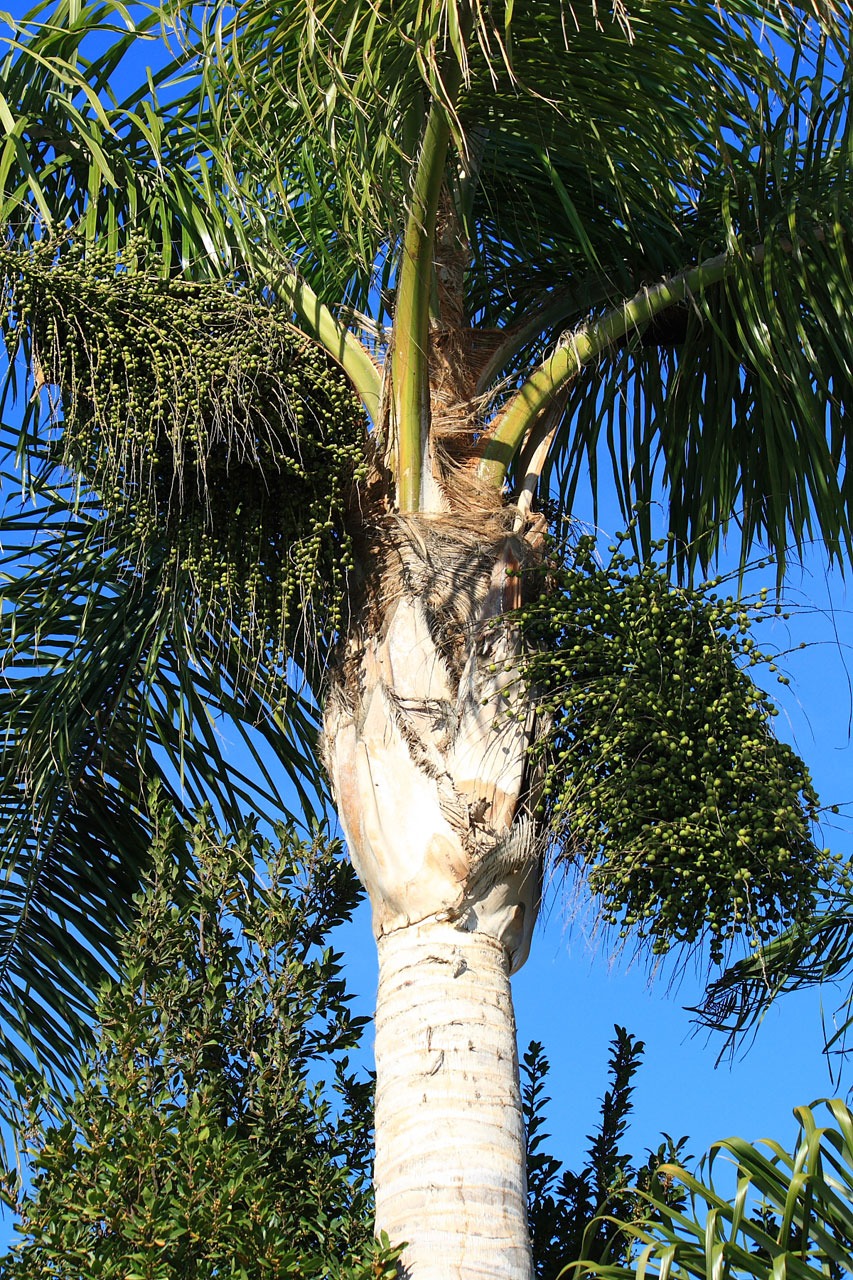
tree, plant, flora, botany, palm family, woody plant, arecales, land plant, branch, flower, leaf, garden, flowering plant